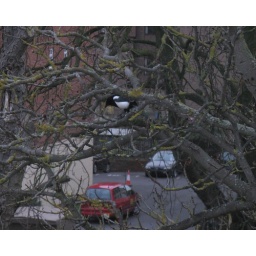
A Magpie (Pica pica) on the Horse Chestnut tree outside my kitchen window in the morning.